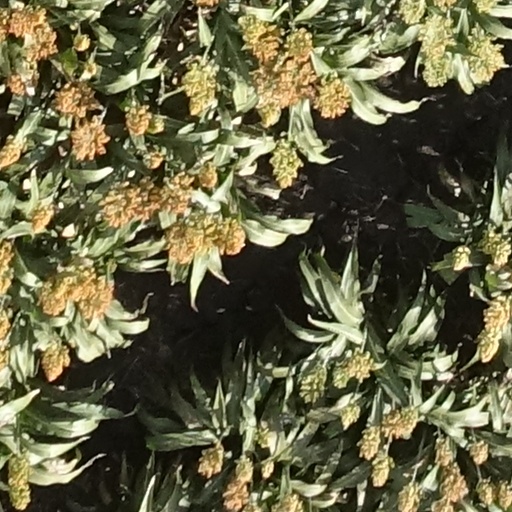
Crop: sorghum